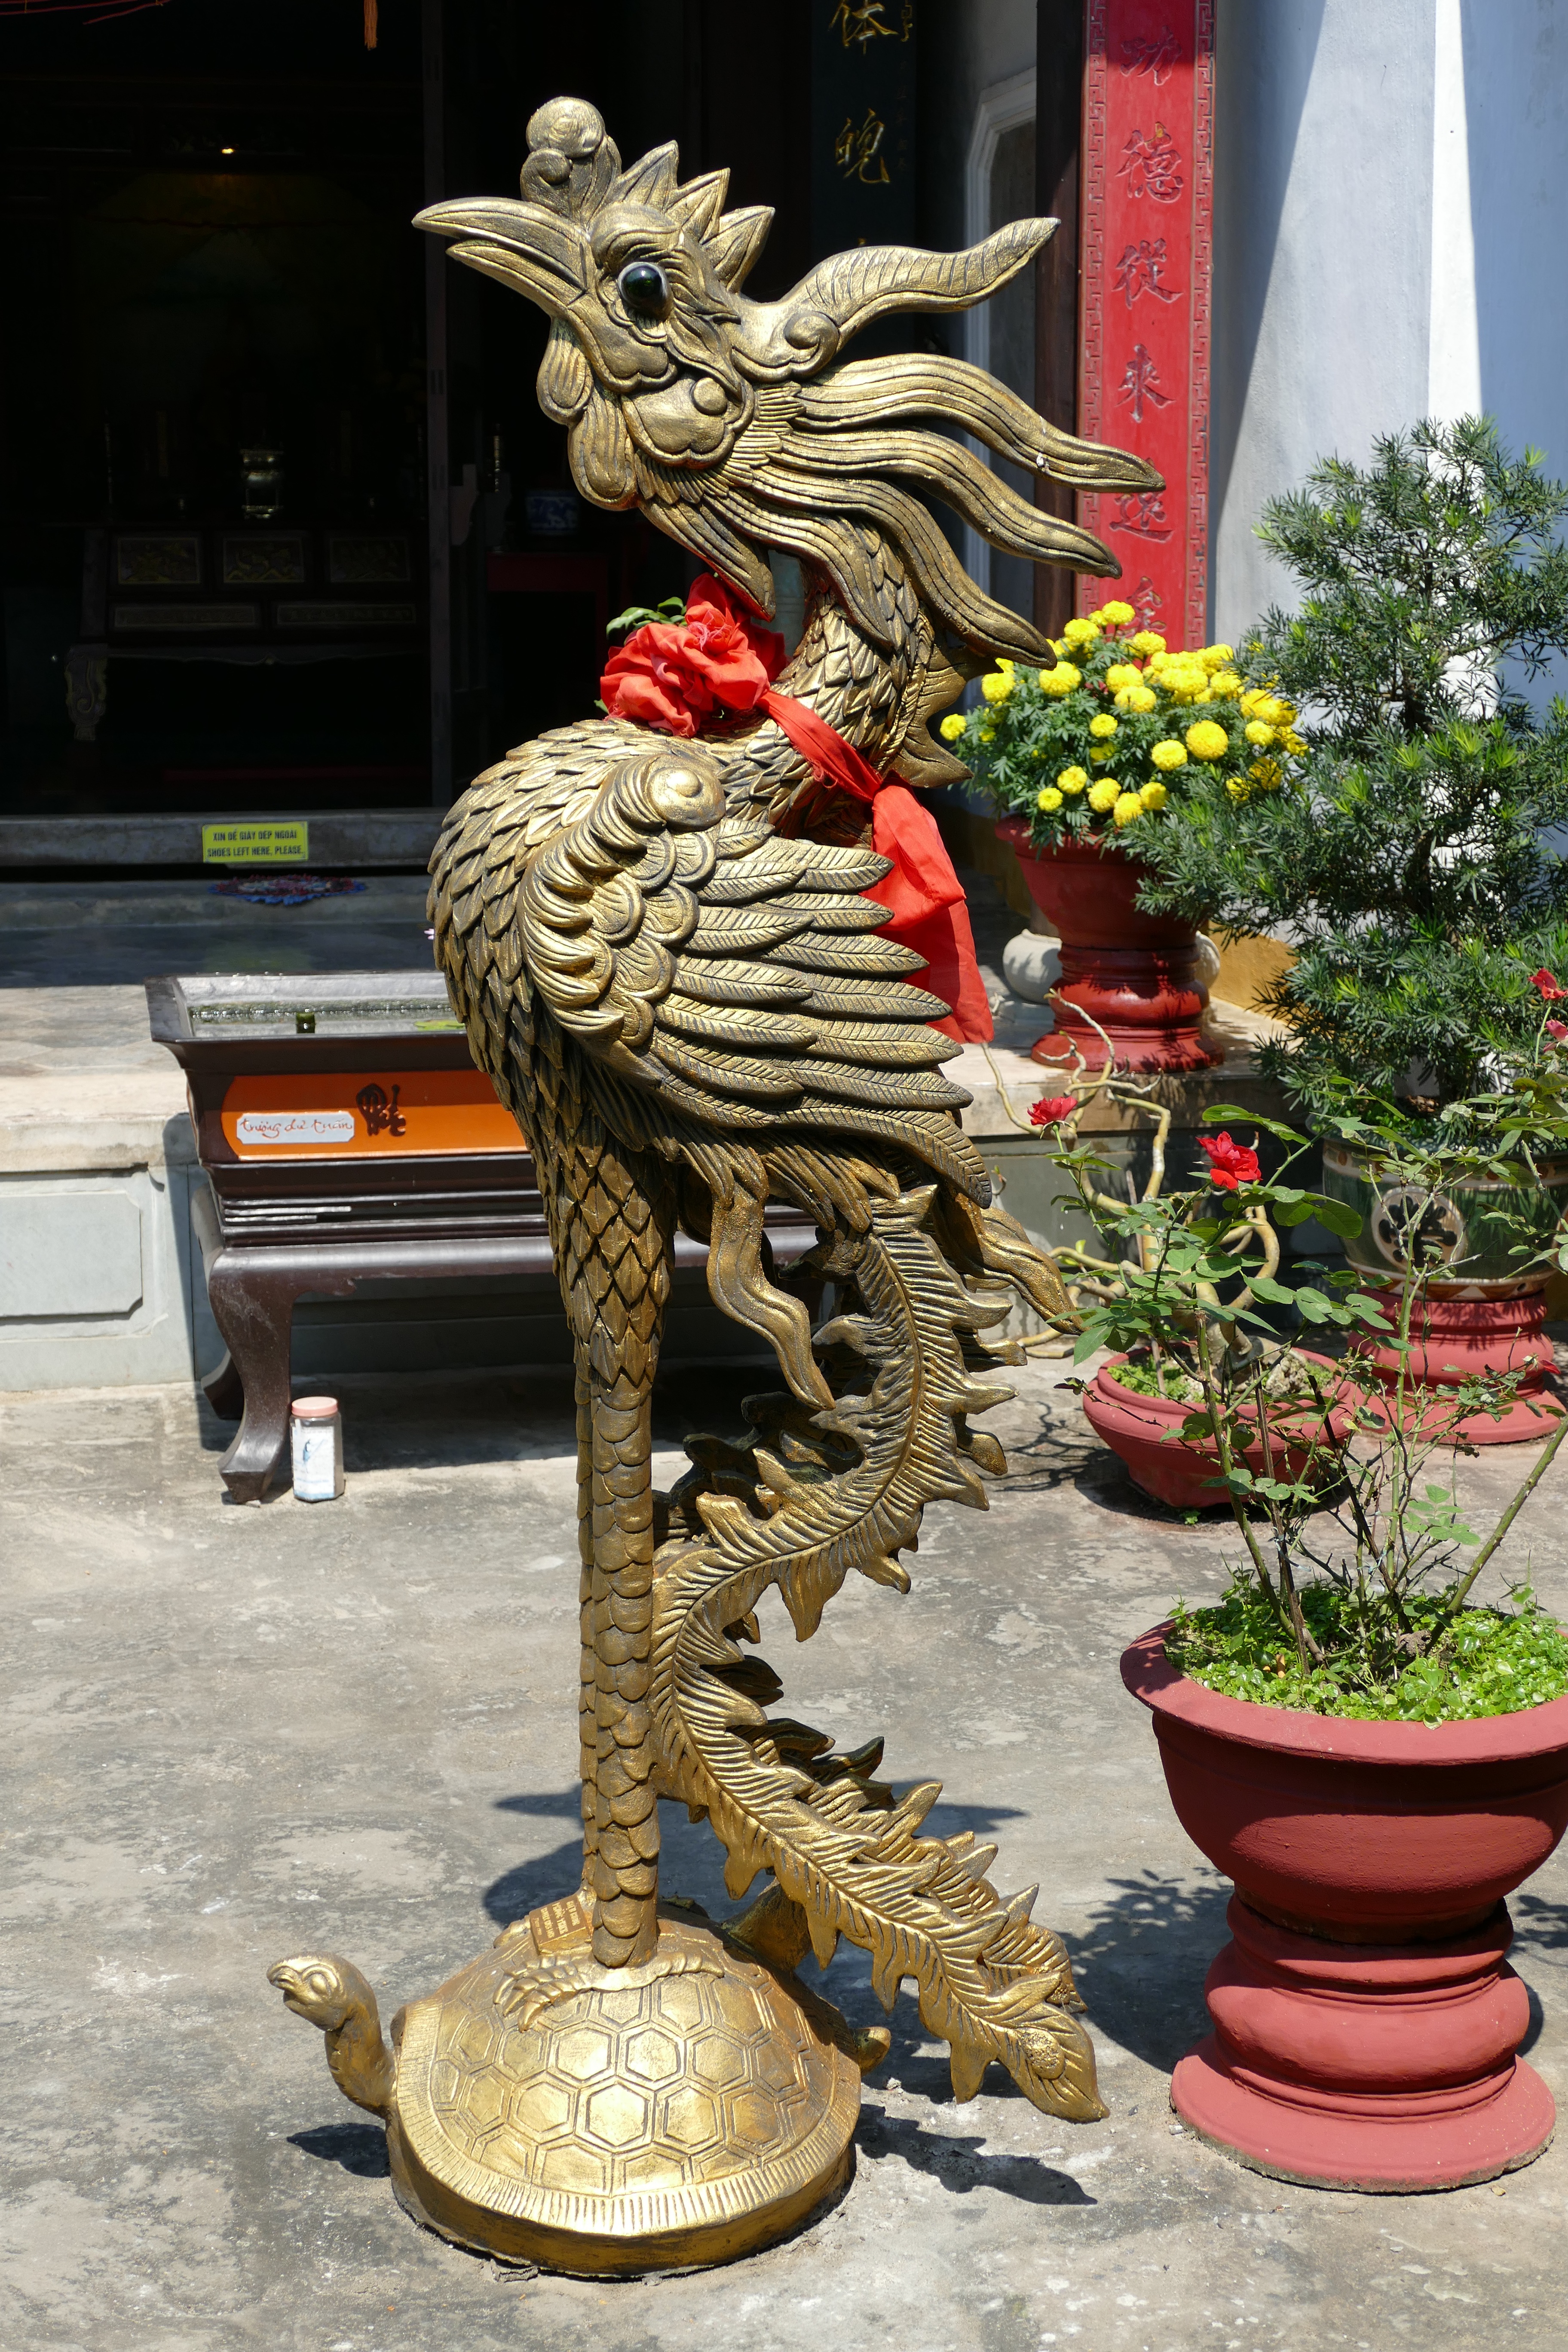
architecture, building, monument, statue, chinese, world heritage, old town, sculpture, art, figure, gold, temple, unesco, carving, historically, phoenix, vietnam, hoian, unesco world heritage site, unesco world heritage, fern stlich, south east asia